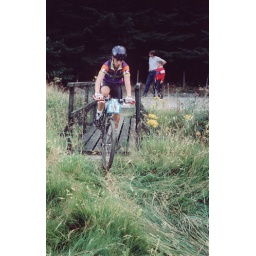
Chris Philipson, racing his mountain bike in 1995, maybe at Bonaly, Edinburgh